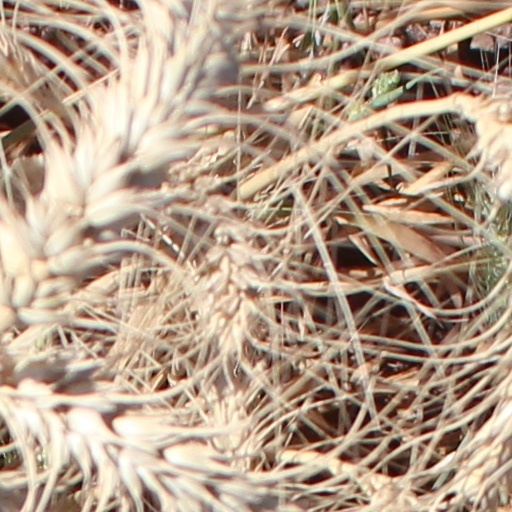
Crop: wheat